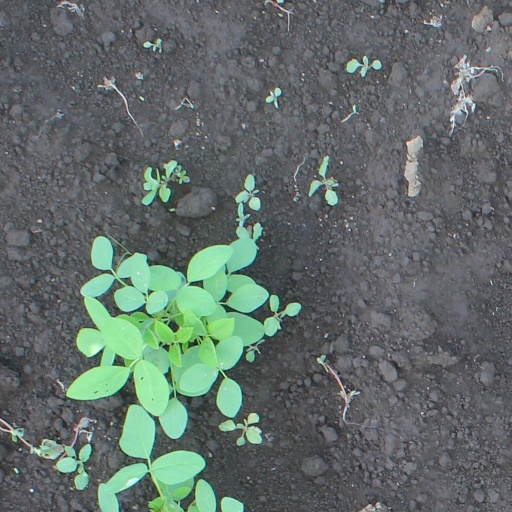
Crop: soybean